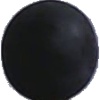
Label: Grape Blue 1